Black Widow (video game)

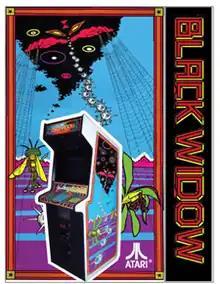
Manual cover

Black Widow is a multidirectional shooter developed by Atari, Inc. and released as an arcade video game in 1982. The game uses color vector graphics. The player controls a black widow spider via two joysticks, one to move and one to fire, defending the web from insects.